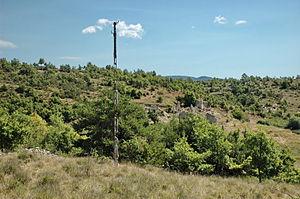
Camp de Canjuers, ferme de l' Avellan
Comps-sur-Artuby est une commune française située dans le département du Var, en région Provence-Alpes-Côte d'Azur.